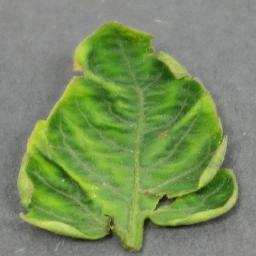
Label: Tomato___Tomato_Yellow_Leaf_Curl_Virus